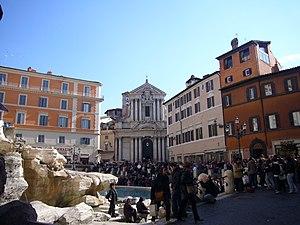
L'église Saints-Vincent-et-Anastase-à-Trevi est un édifice baroque de Rome située près de la fontaine de Trevi et du palais du Quirinal, dont elle était l'église paroissiale. Les precordia de vingt-cinq papes y reposent, de Sixte Quint à Léon XIII. Cette église a été donnée par Jean-Paul II aux orthodoxes bulgares en 2002, et n'est donc plus catholique.